Church of St. Anselm and St. Roch (Bronx)

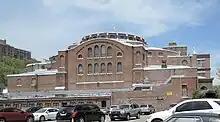

The present church was built 1918 in the Byzantine Revival style. Its design is inspired by the Hagia Sophia in Istanbul, Turkey. It is an approximately two-story brick building topped by a large dome surrounded by a series of smaller domes. The designs was credited to Gustave Steinback and his noted ecclesiastical architectural firm by the "AIA Guide to NYC" (1978) and according to Steinback's own claim to the American Institute of Architects for its registry filings. However, the "AIA Guide to NYC" (2010) has revised the architect of the design to Anton Kloster. Other guides have also attributed the work to Kloster. It is possible that Kloster worked for Steinback at the time.